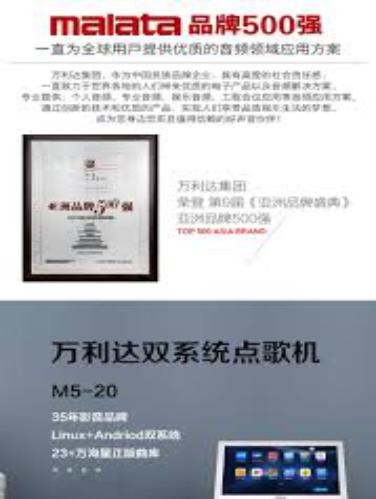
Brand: malata-1
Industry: Electronic